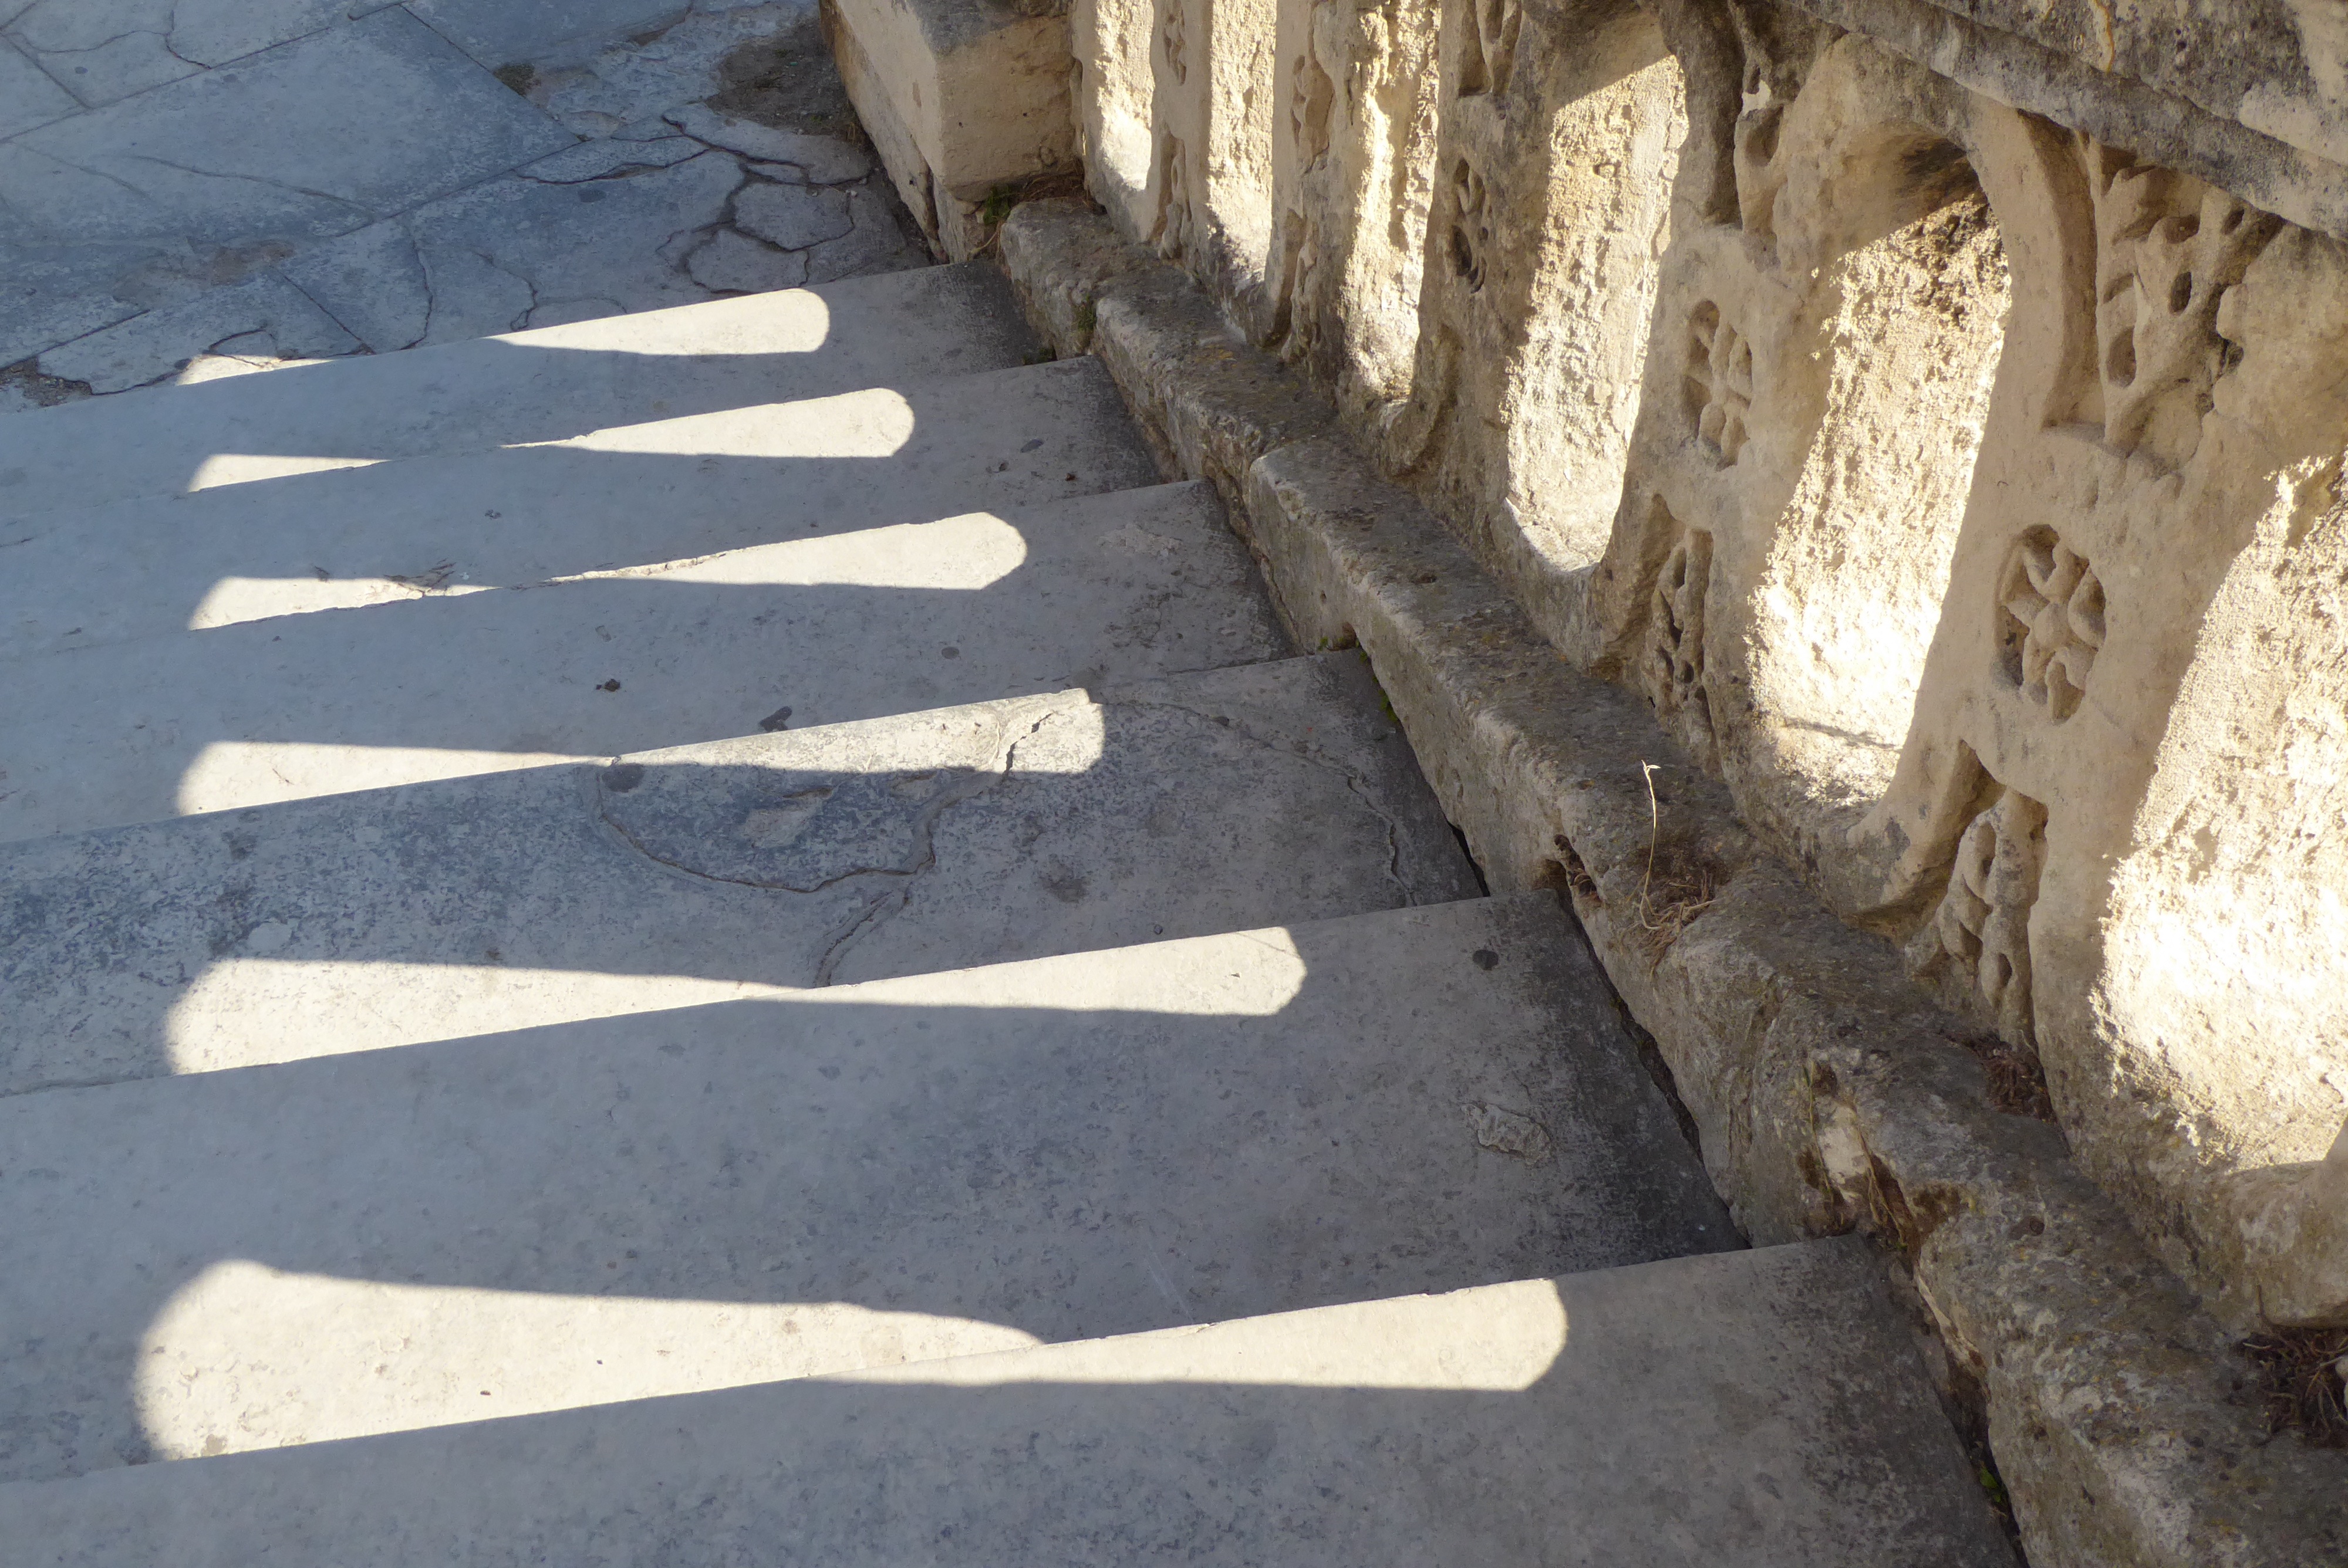
architecture, sidewalk, wall, shadow, history, repetition, trap, road surface, ancient history